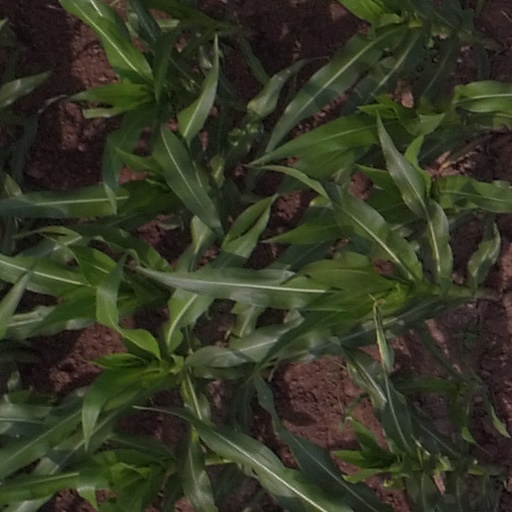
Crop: maize; corn